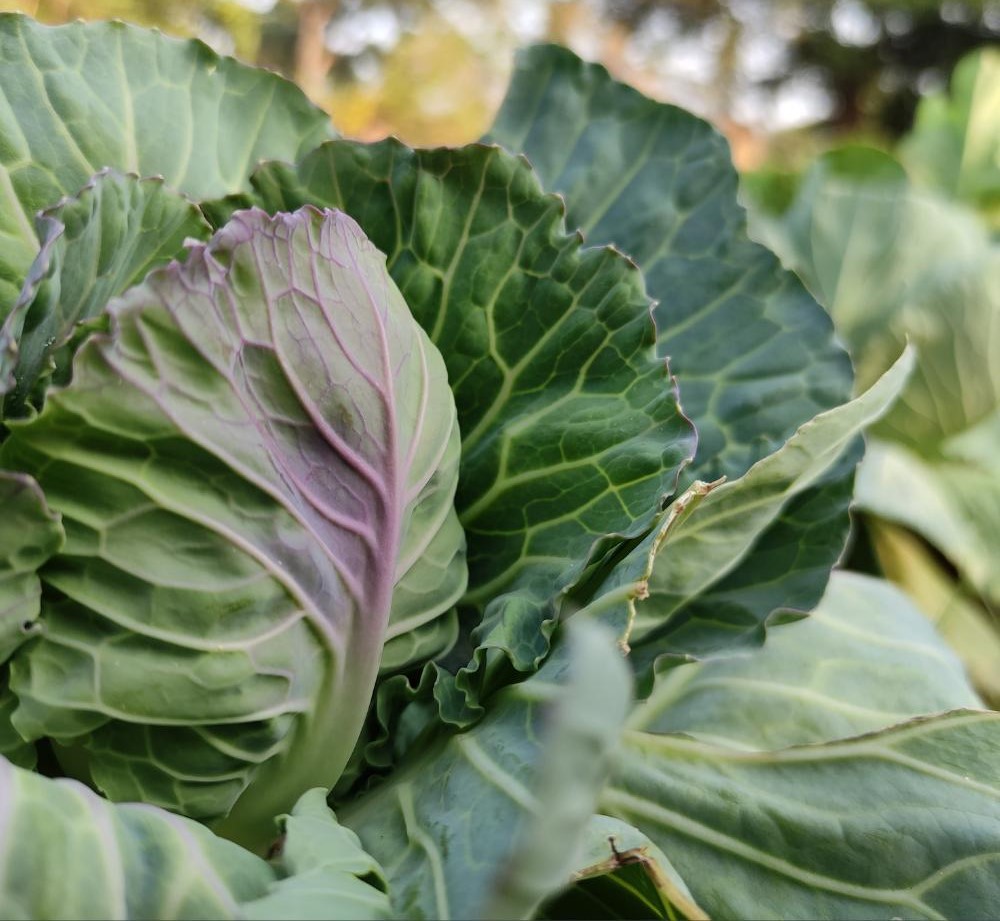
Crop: unknown
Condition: cabbage